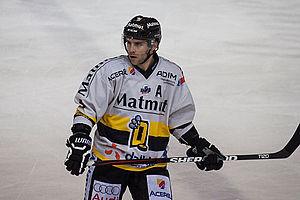
Patrick Coulombe est un joueur de professionnel hockey sur glace canadien.
Saint-Fabien est une municipalité de paroisse de la province de Québec, située dans la municipalité régionale de comté de Rimouski-Neigette, dans la région administrative du Bas-Saint-Laurent. Saint-Fabien est traversé par la route provinciale 132 qui fait le tour de la péninsule gaspésienne.